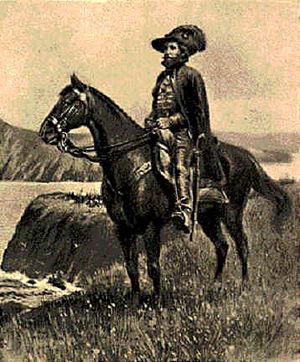
Juan Bautista de Anza Bezerra Nieto était un explorateur et un militaire de l'espagnol.